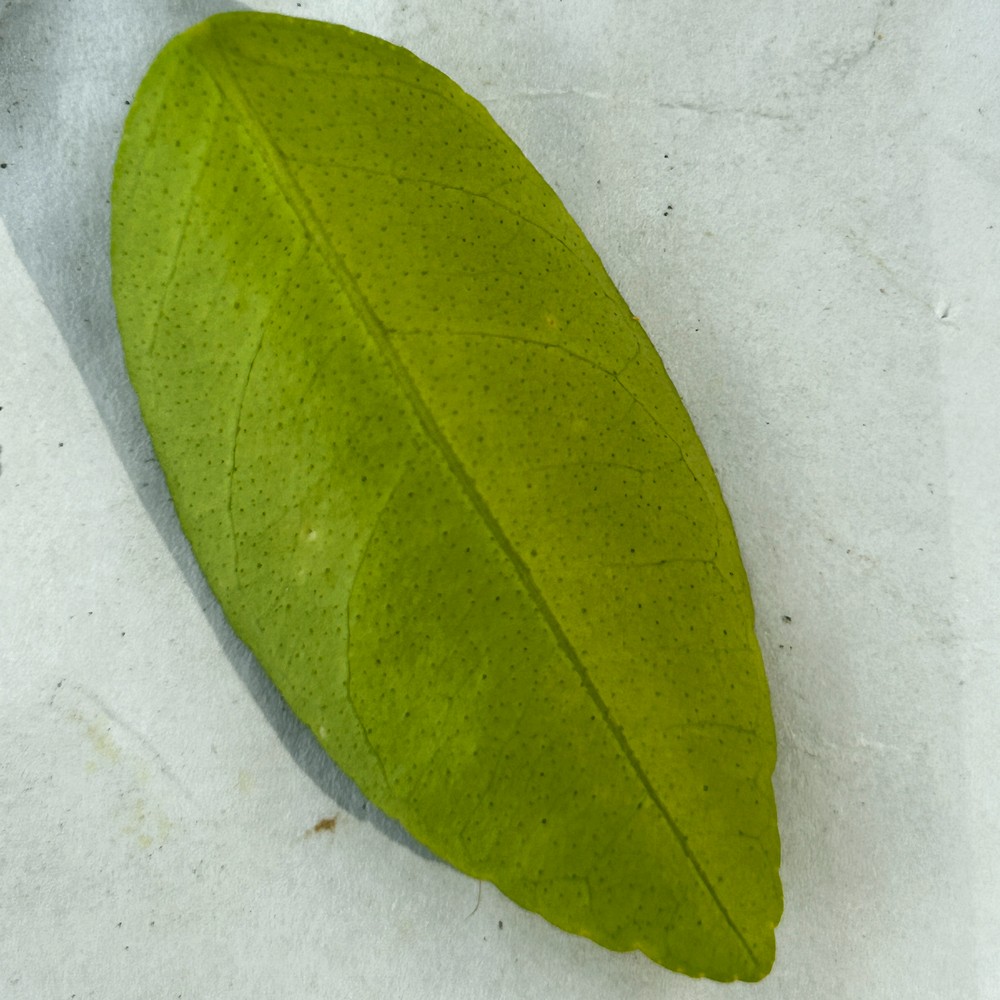
Label: Healthy Leaf